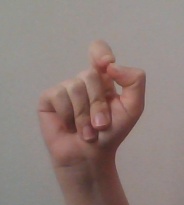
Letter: fa